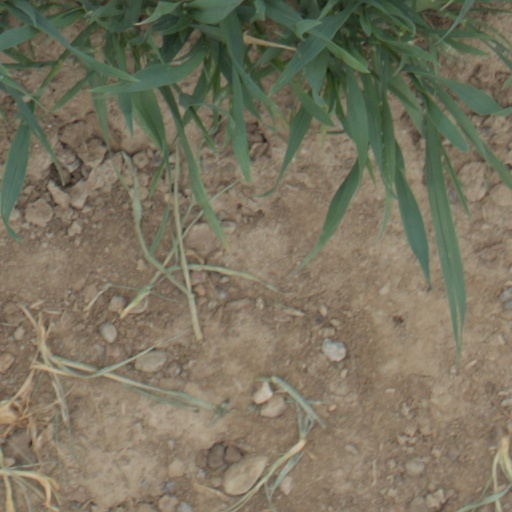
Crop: wheat